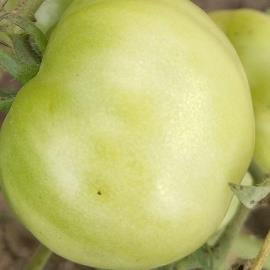
Crop: Tomato
Condition: healthy-fruit